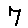
Label: 7